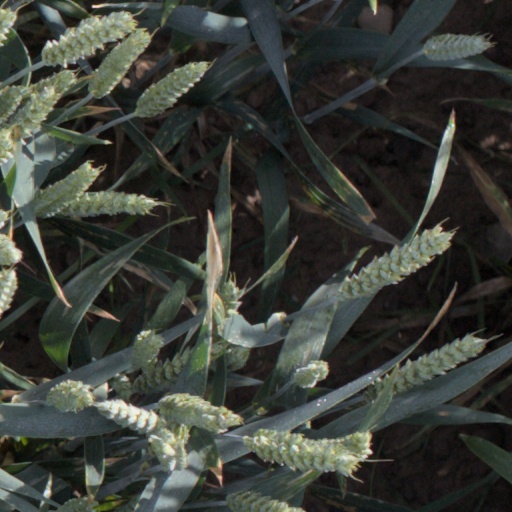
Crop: wheat